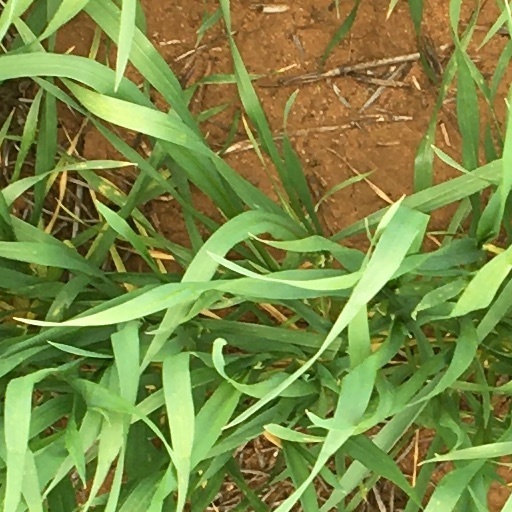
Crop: wheat